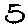
Label: 5